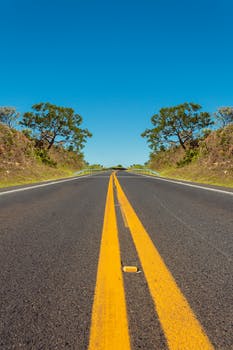
Label: No Watermark